Hard Candy Fitness

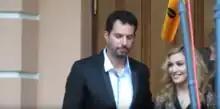
Oseary and Madonna during the opening of the Australian branch in 2012.

The fitness clubs were founded in 2010 as a partnership between Madonna, her manager Guy Oseary and New Evolution Ventures (NEV). An initial meeting between Mark Mastrov (the innovator behind 24 Hour Fitness and NEV) and Oseary was held in early in 2008. With Mastrov's partner Jim Rowley of NEV, Craig Pepin-Donat, the Vice President of Marketing and Development, along with Madonna and Oseary, they created the business venture.